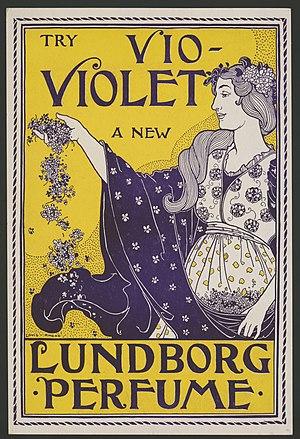
La stimulation sexuelle est un stimulus pouvant intervenir dans l'apparition du désir, et qui mène à la création et au maintien d'une excitation sexuelle, laquelle peut déboucher sur l'orgasme. Bien que l'excitation sexuelle puisse monter sans stimulation physique, aboutir à un orgasme requiert habituellement un contact sexuel physique.
Louis John Rhead, dit Louis Rhead, né à Etruria, Stoke-on-Trent, le 6 novembre 1857 et mort à Amityville le 29 juillet 1926, est un illustrateur américain d'origine britannique qui a marqué l'âge d'or de l'illustration américaine à la fin du XIXᵉ siècle et au début du XXᵉ siècle.